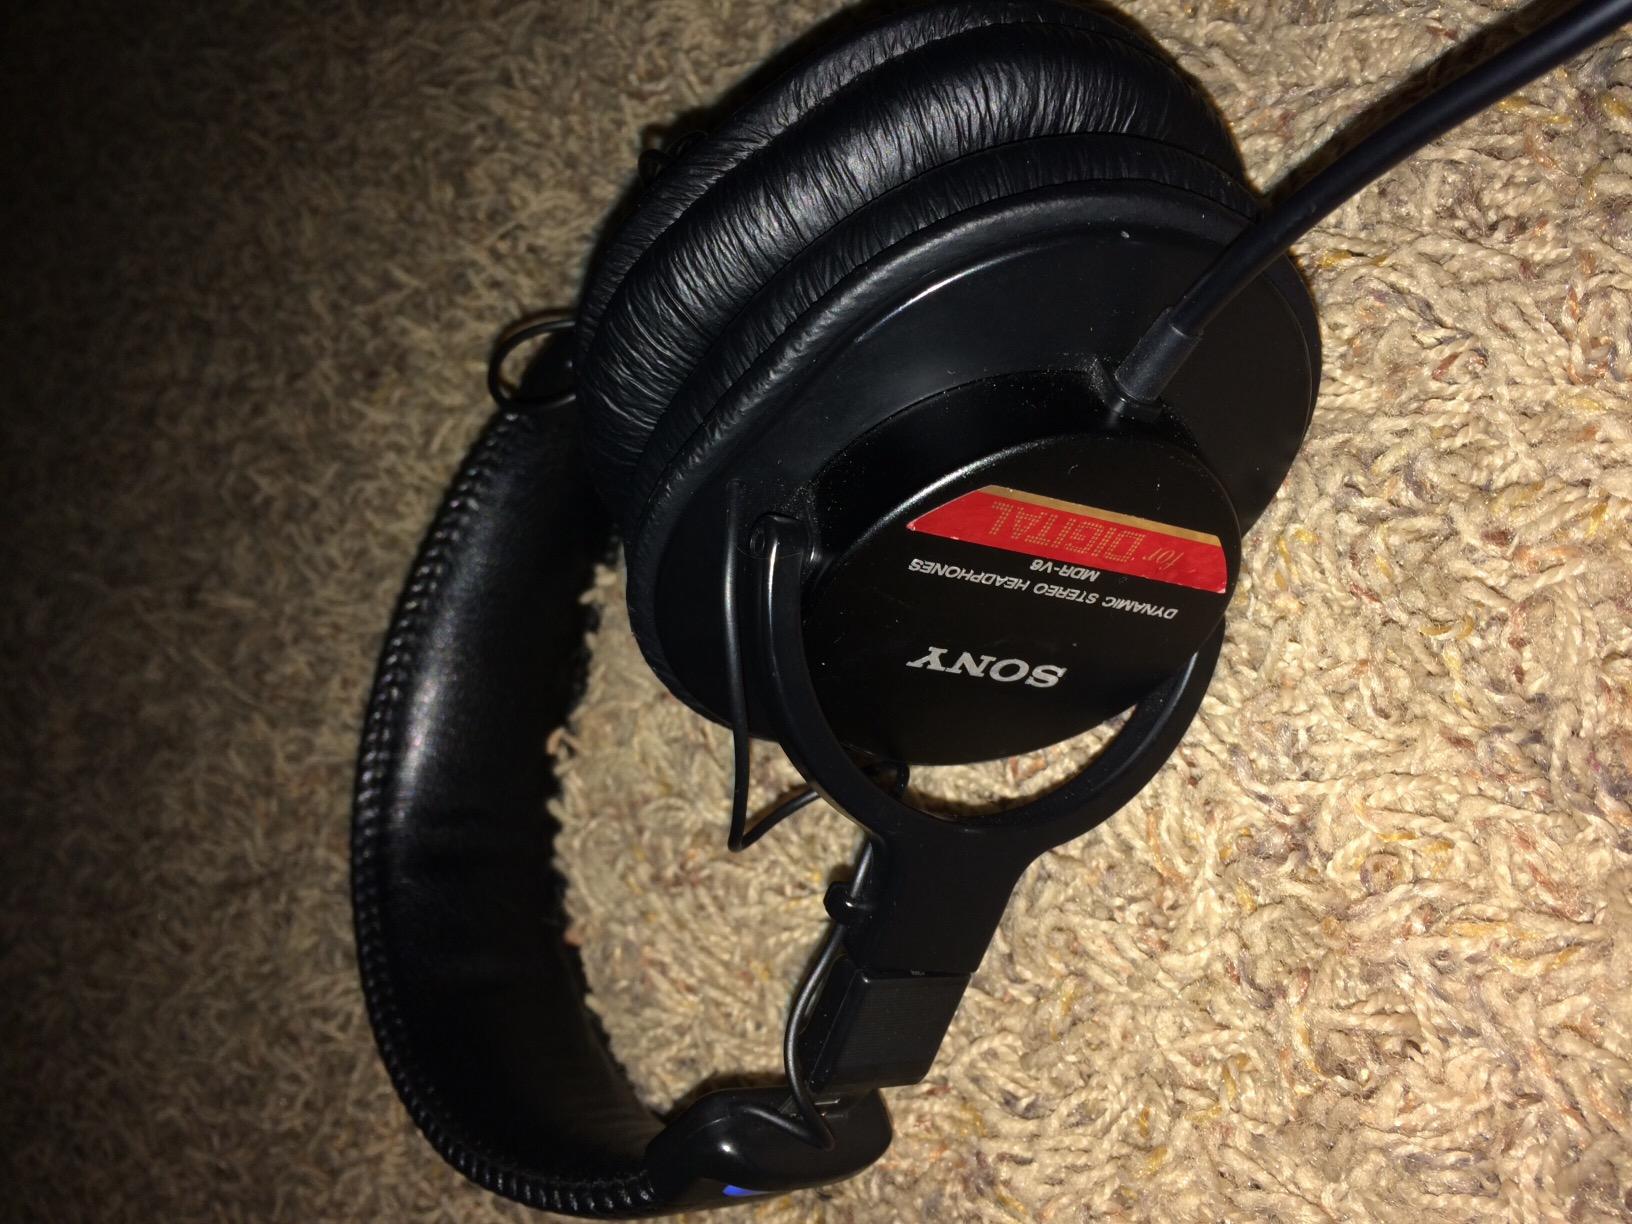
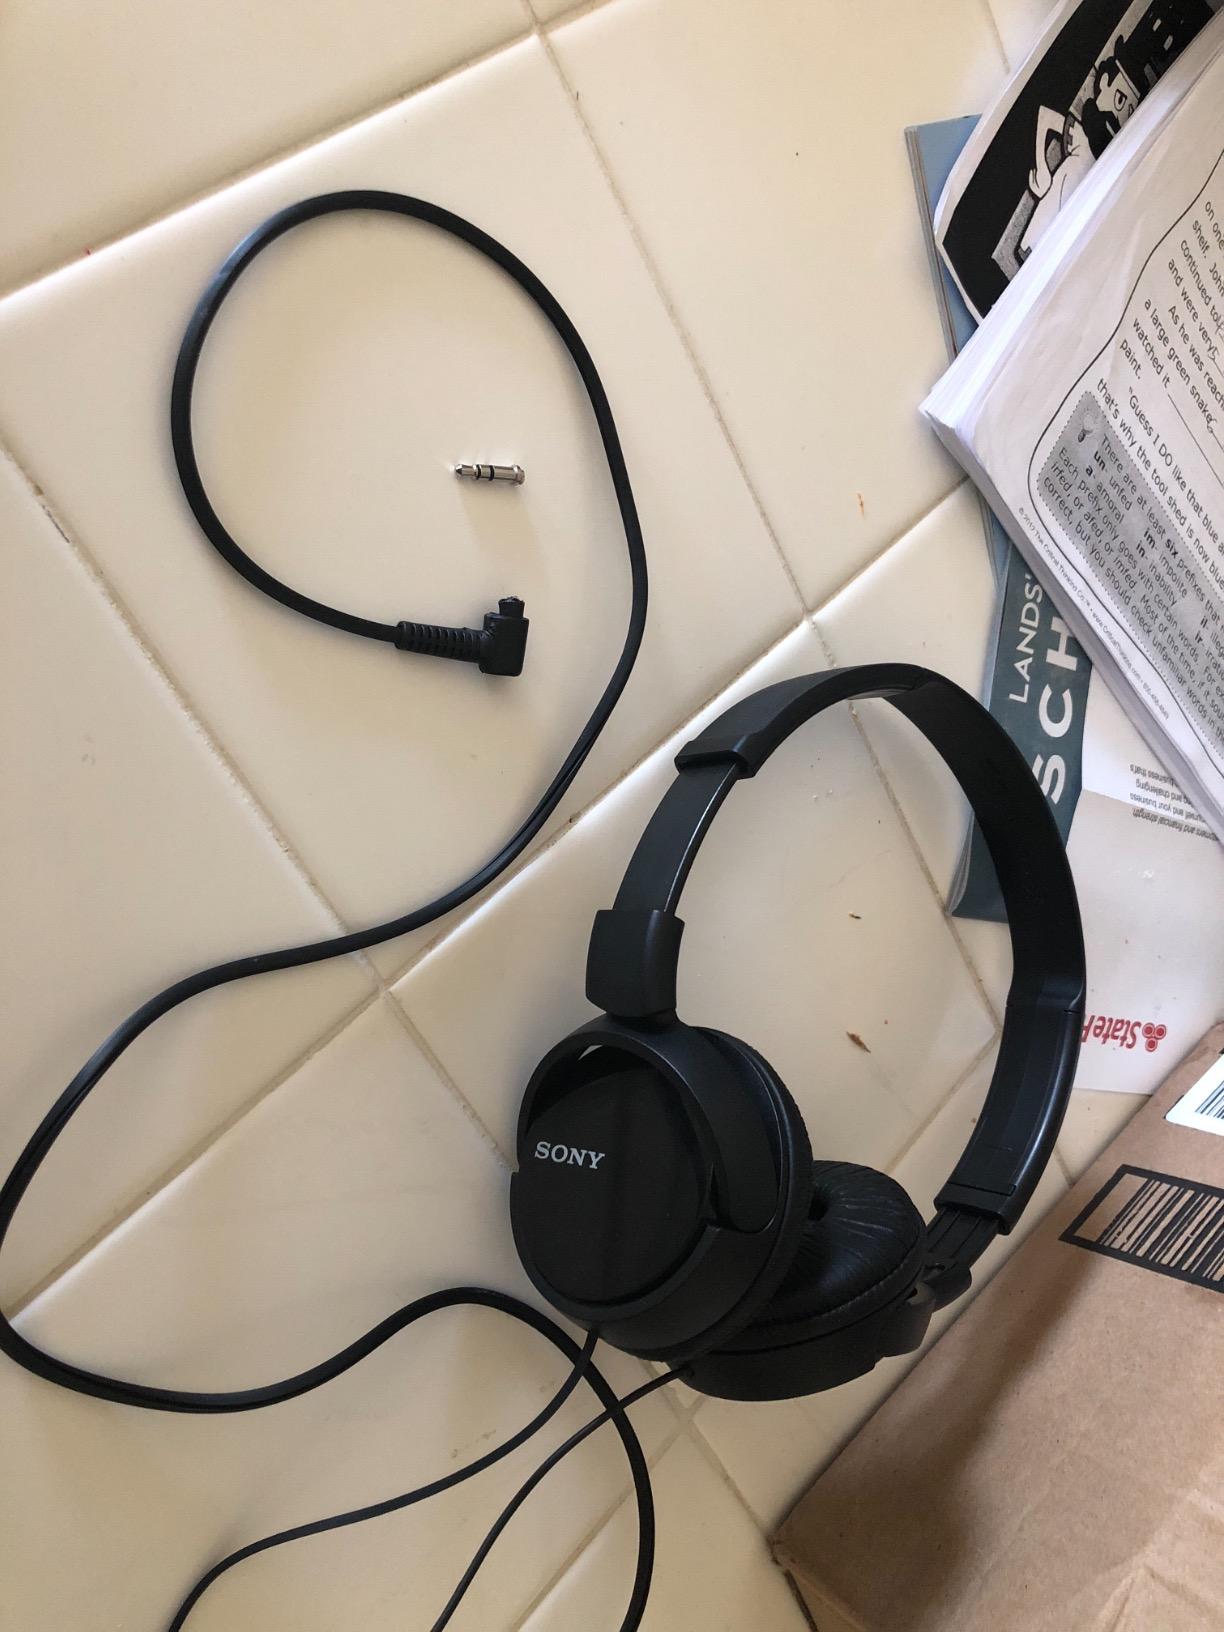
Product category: headphones
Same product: no